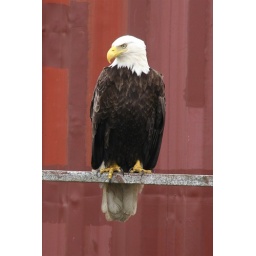
This eagle was just sitting around after having its fill of fish